Science

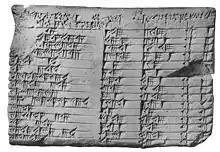
Clay tablet with markings, three columns for numbers and one for ordinals

Science has no single origin. Rather, scientific thinking emerged gradually over the course of tens of thousands of years, taking different forms around the world, and few details are known about the very earliest developments. Women likely played a central role in prehistoric science, as did religious rituals. Some scholars use the term "protoscience" to label activities in the past that resemble modern science in some but not all features; however, this label has also been criticised as denigrating, or too suggestive of presentism, thinking about those activities only in relation to modern categories.